Interstate 74 in North Carolina

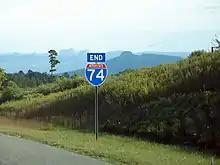
Southern terminus of the Mount Airy segment of I-74. Pilot Mountain can be seen in the background.

The first section of I-74 begins at the Virginia state line (overlapped with I-77 for approximately ). After separation, it goes east and connects to US 52 near Mount Airy, where the first section ends.